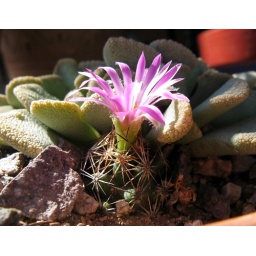
A bonus plant in a pot of Titanopsis calcareum. I didn't expect this little guy to bloom!